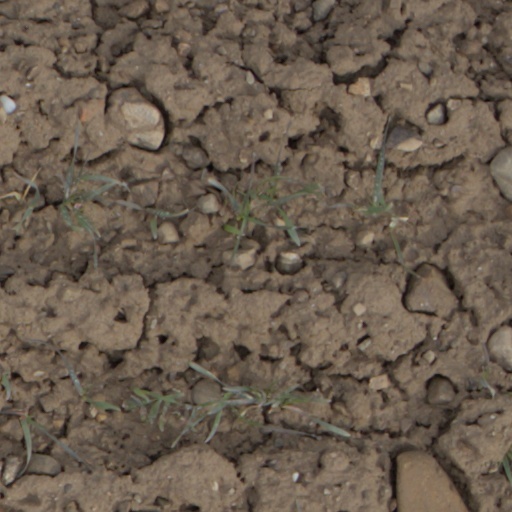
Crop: wheat